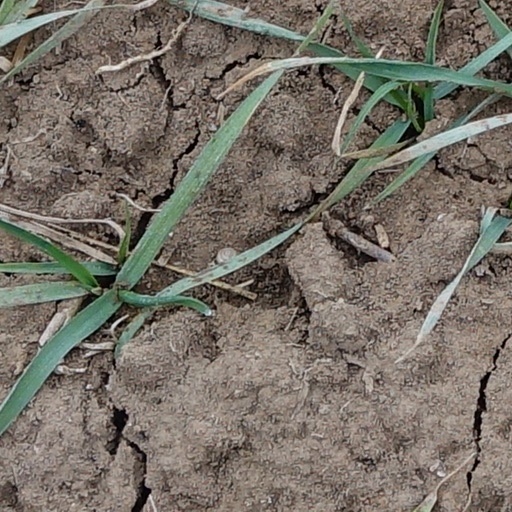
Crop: wheat